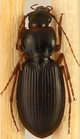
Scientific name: Synuchus impunctatus
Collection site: Bartlett Experimental Forest NEON (BART), plot BART_066